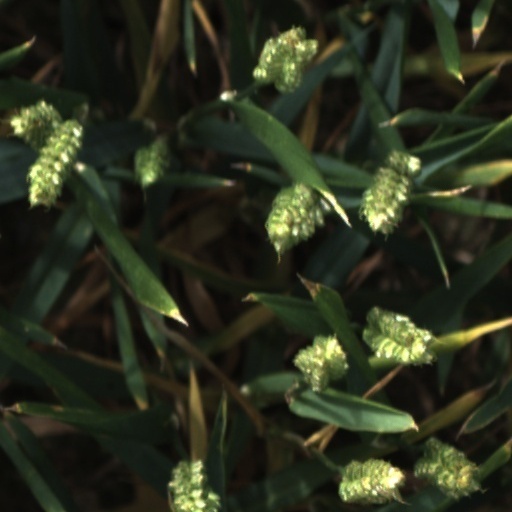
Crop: wheat